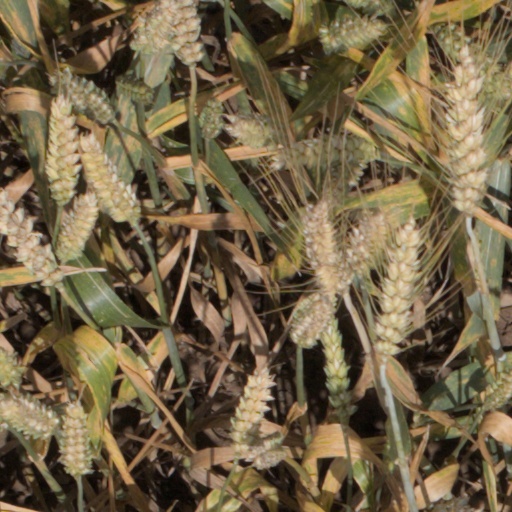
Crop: wheat